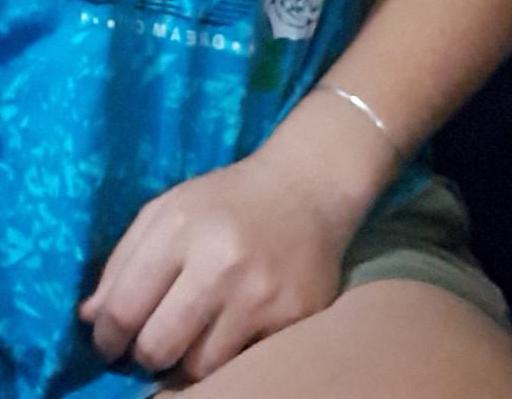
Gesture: no_gesture